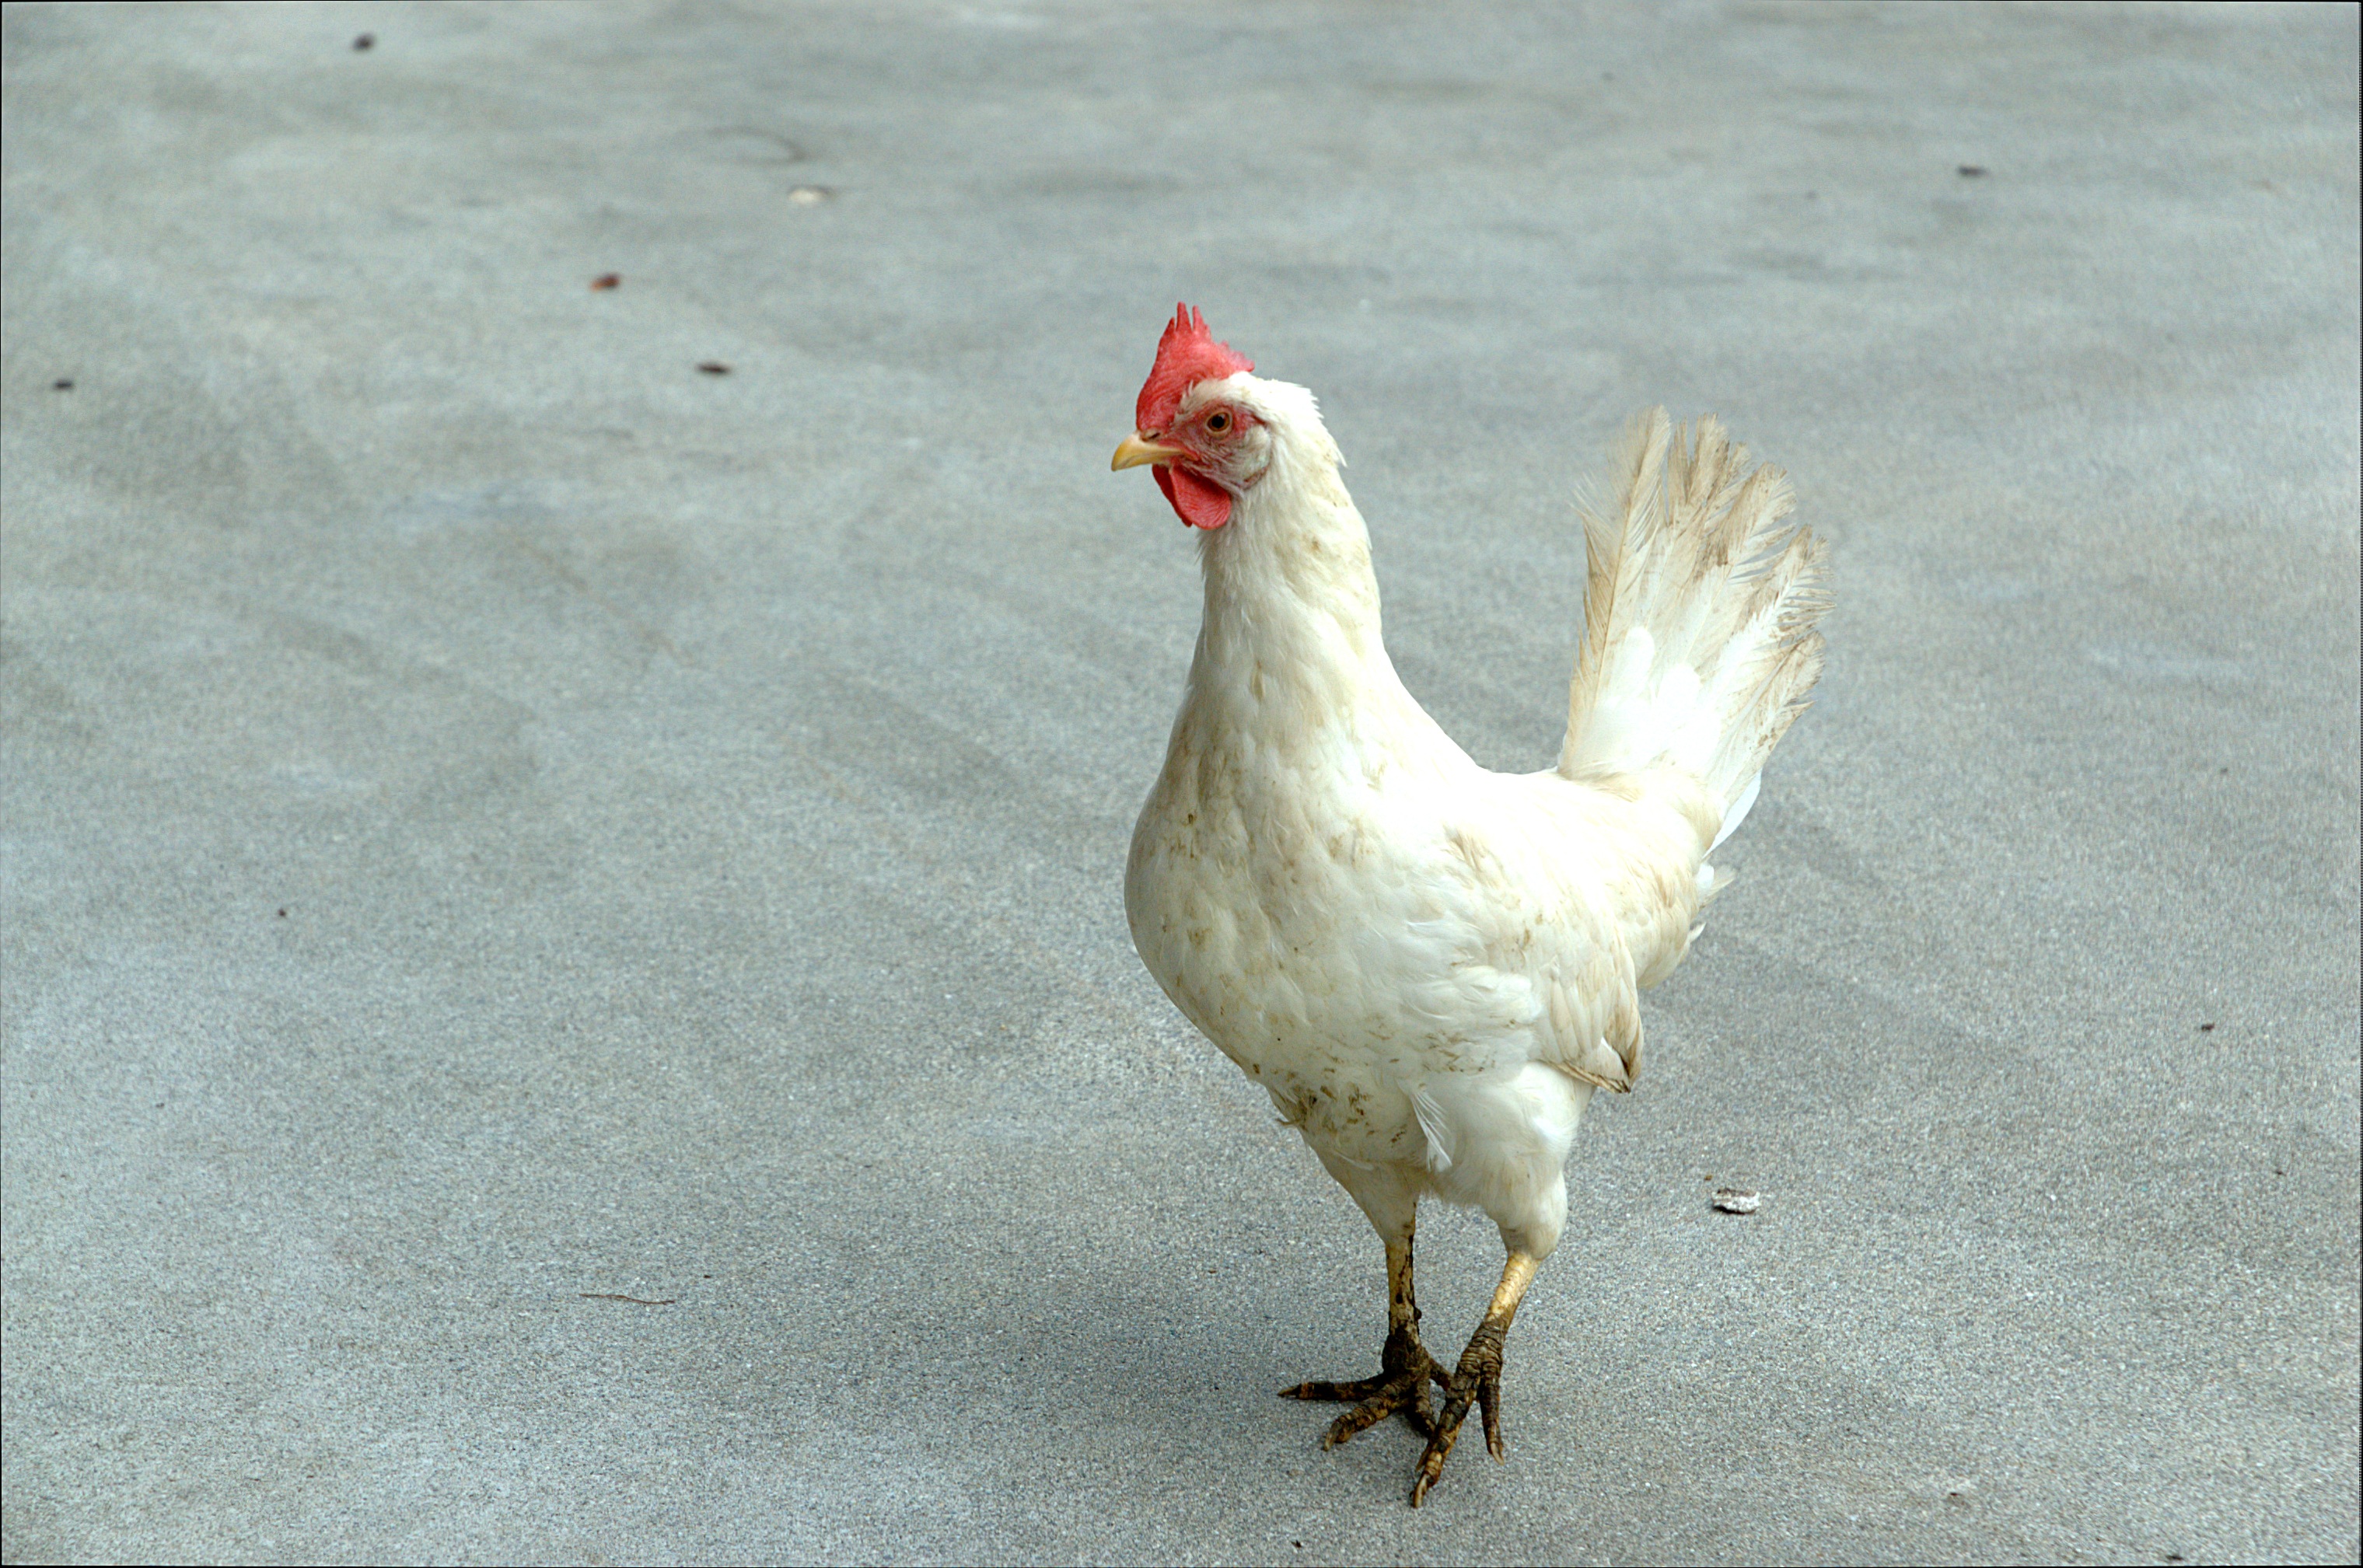
bird, wing, white, beak, livestock, chicken, fowl, fauna, rooster, poultry, hen, galliformes, vertebrate, phasianidae